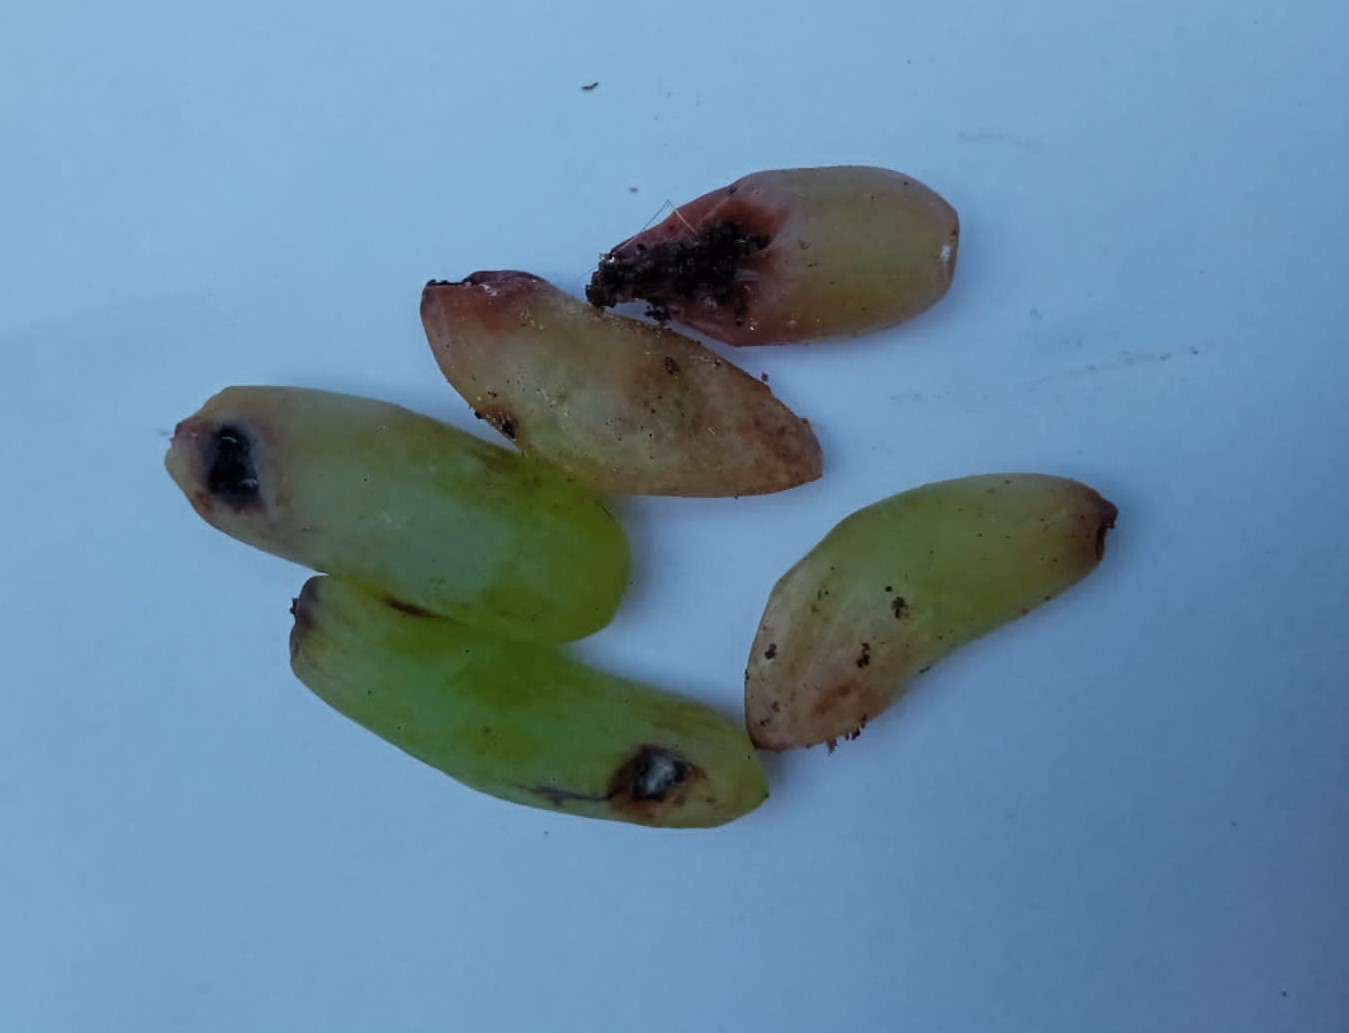
Fruit: grape
Condition: rotten